Aithne Rowse

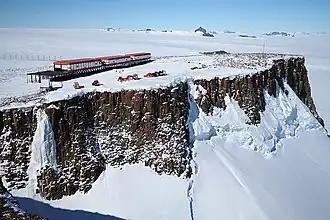
SANAE IV from above the northern buttress

Rowse was the first South African woman to over-winter in Antarctica in 1997 when she was aged 29. She was also the first woman to be selected to join any SANAE team. She was part of a team of ten who were the first group to spend the winter on the South African base SANAE IV. Rowse was doctor for the team and her preparation for the job meant that she undertook a range of courses to make her familiar with every aspect of emergency medicine. Prior to arrival, Rowse had not met any of the members of the team for that year. Afterwards, Rowse married fellow team member Hein de Beer.